Lohengrin (opera)

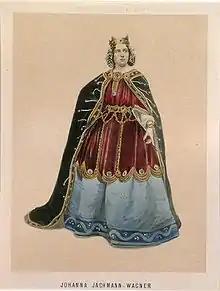
Johanna Jachmann-Wagner as Ortrud, ca. 1860

King Henry the Fowler has arrived in Brabant, where he has assembled the German tribes in order to expel the marauding Hungarians from his dominions. He also needs to settle a dispute involving the disappearance of the child-Duke Gottfried of Brabant. The Duke's guardian, Count Friedrich von Telramund, has accused the Duke's older sister, Elsa, of murdering her brother in order to become Duchess of Brabant. Telramund calls upon the King to punish Elsa and to make him the new Duke of Brabant.